Siege of Basing House

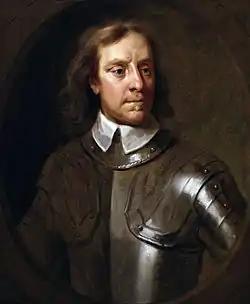
Oliver Cromwell

Meanwhile, the King's cause became more and more hopeless. Fairfax had gained the important victory of Naseby, where Oliver Cromwell, who was in command of the horse, took part. Leicester, Bridgwater, Bath, Sherborne, and Bristol had surrendered in quick succession. Fairfax marched to the relief of Plymouth, then closely besieged by the King's troops. Cromwell had orders to keep the road to London open, by reducing those places which at that time obstructed it; and on 21 September 1645, he appeared before Devizes Castle, which surrendered on the following day.